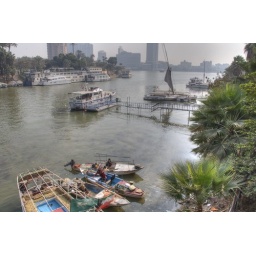
Tahrir road bridge over the Nile